Rescue at Knocklong

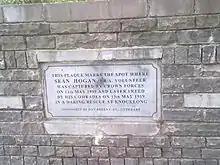
Plaque at spot where Seán Hogan was arrested Goldengrove near Bouladuff Thurles

Hogan was a wanted man after his participation in the Soloheadbeg Ambush earlier in the year. He was on the run with his comrades from the Third Tipperary Brigade, Séumas Robinson, Seán Treacy and Dan Breen, known as the "Big Four". These four men had spent much of the previous three months sleeping in the rough or in the houses of Republicans across Tipperary and Limerick, with a large reward on offer for their capture. Having spent the previous four nights with little sleep they attended a dance being held near Clonoulty, Tipperary. Hogan had gone on after the dance to Meagher's of Annfield, while his three comrades had earlier retired to a nearby house. Hogan fell asleep on a sofa in the kitchen but was awoken to cries that the 'peelers are raiding the house’. He leapt to his feet, grabbed his gun and ran out the back of the house, climbed over the back wall of the yard where he landed next to party of six RIC. He was wrestled to the ground and disarmed and taken to a nearby barracks before being transferred to Thurles barracks.